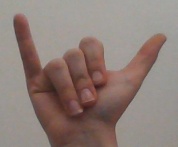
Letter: ya